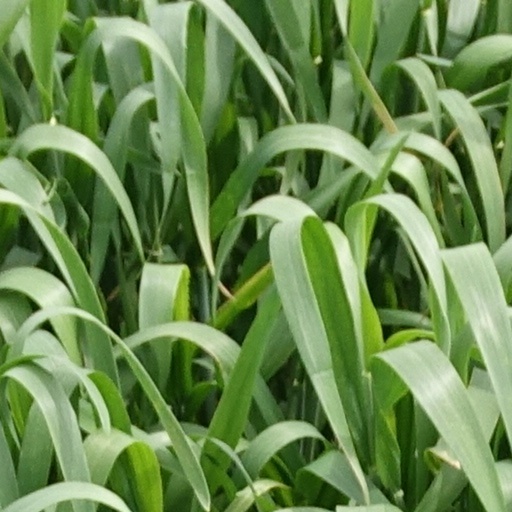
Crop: wheat